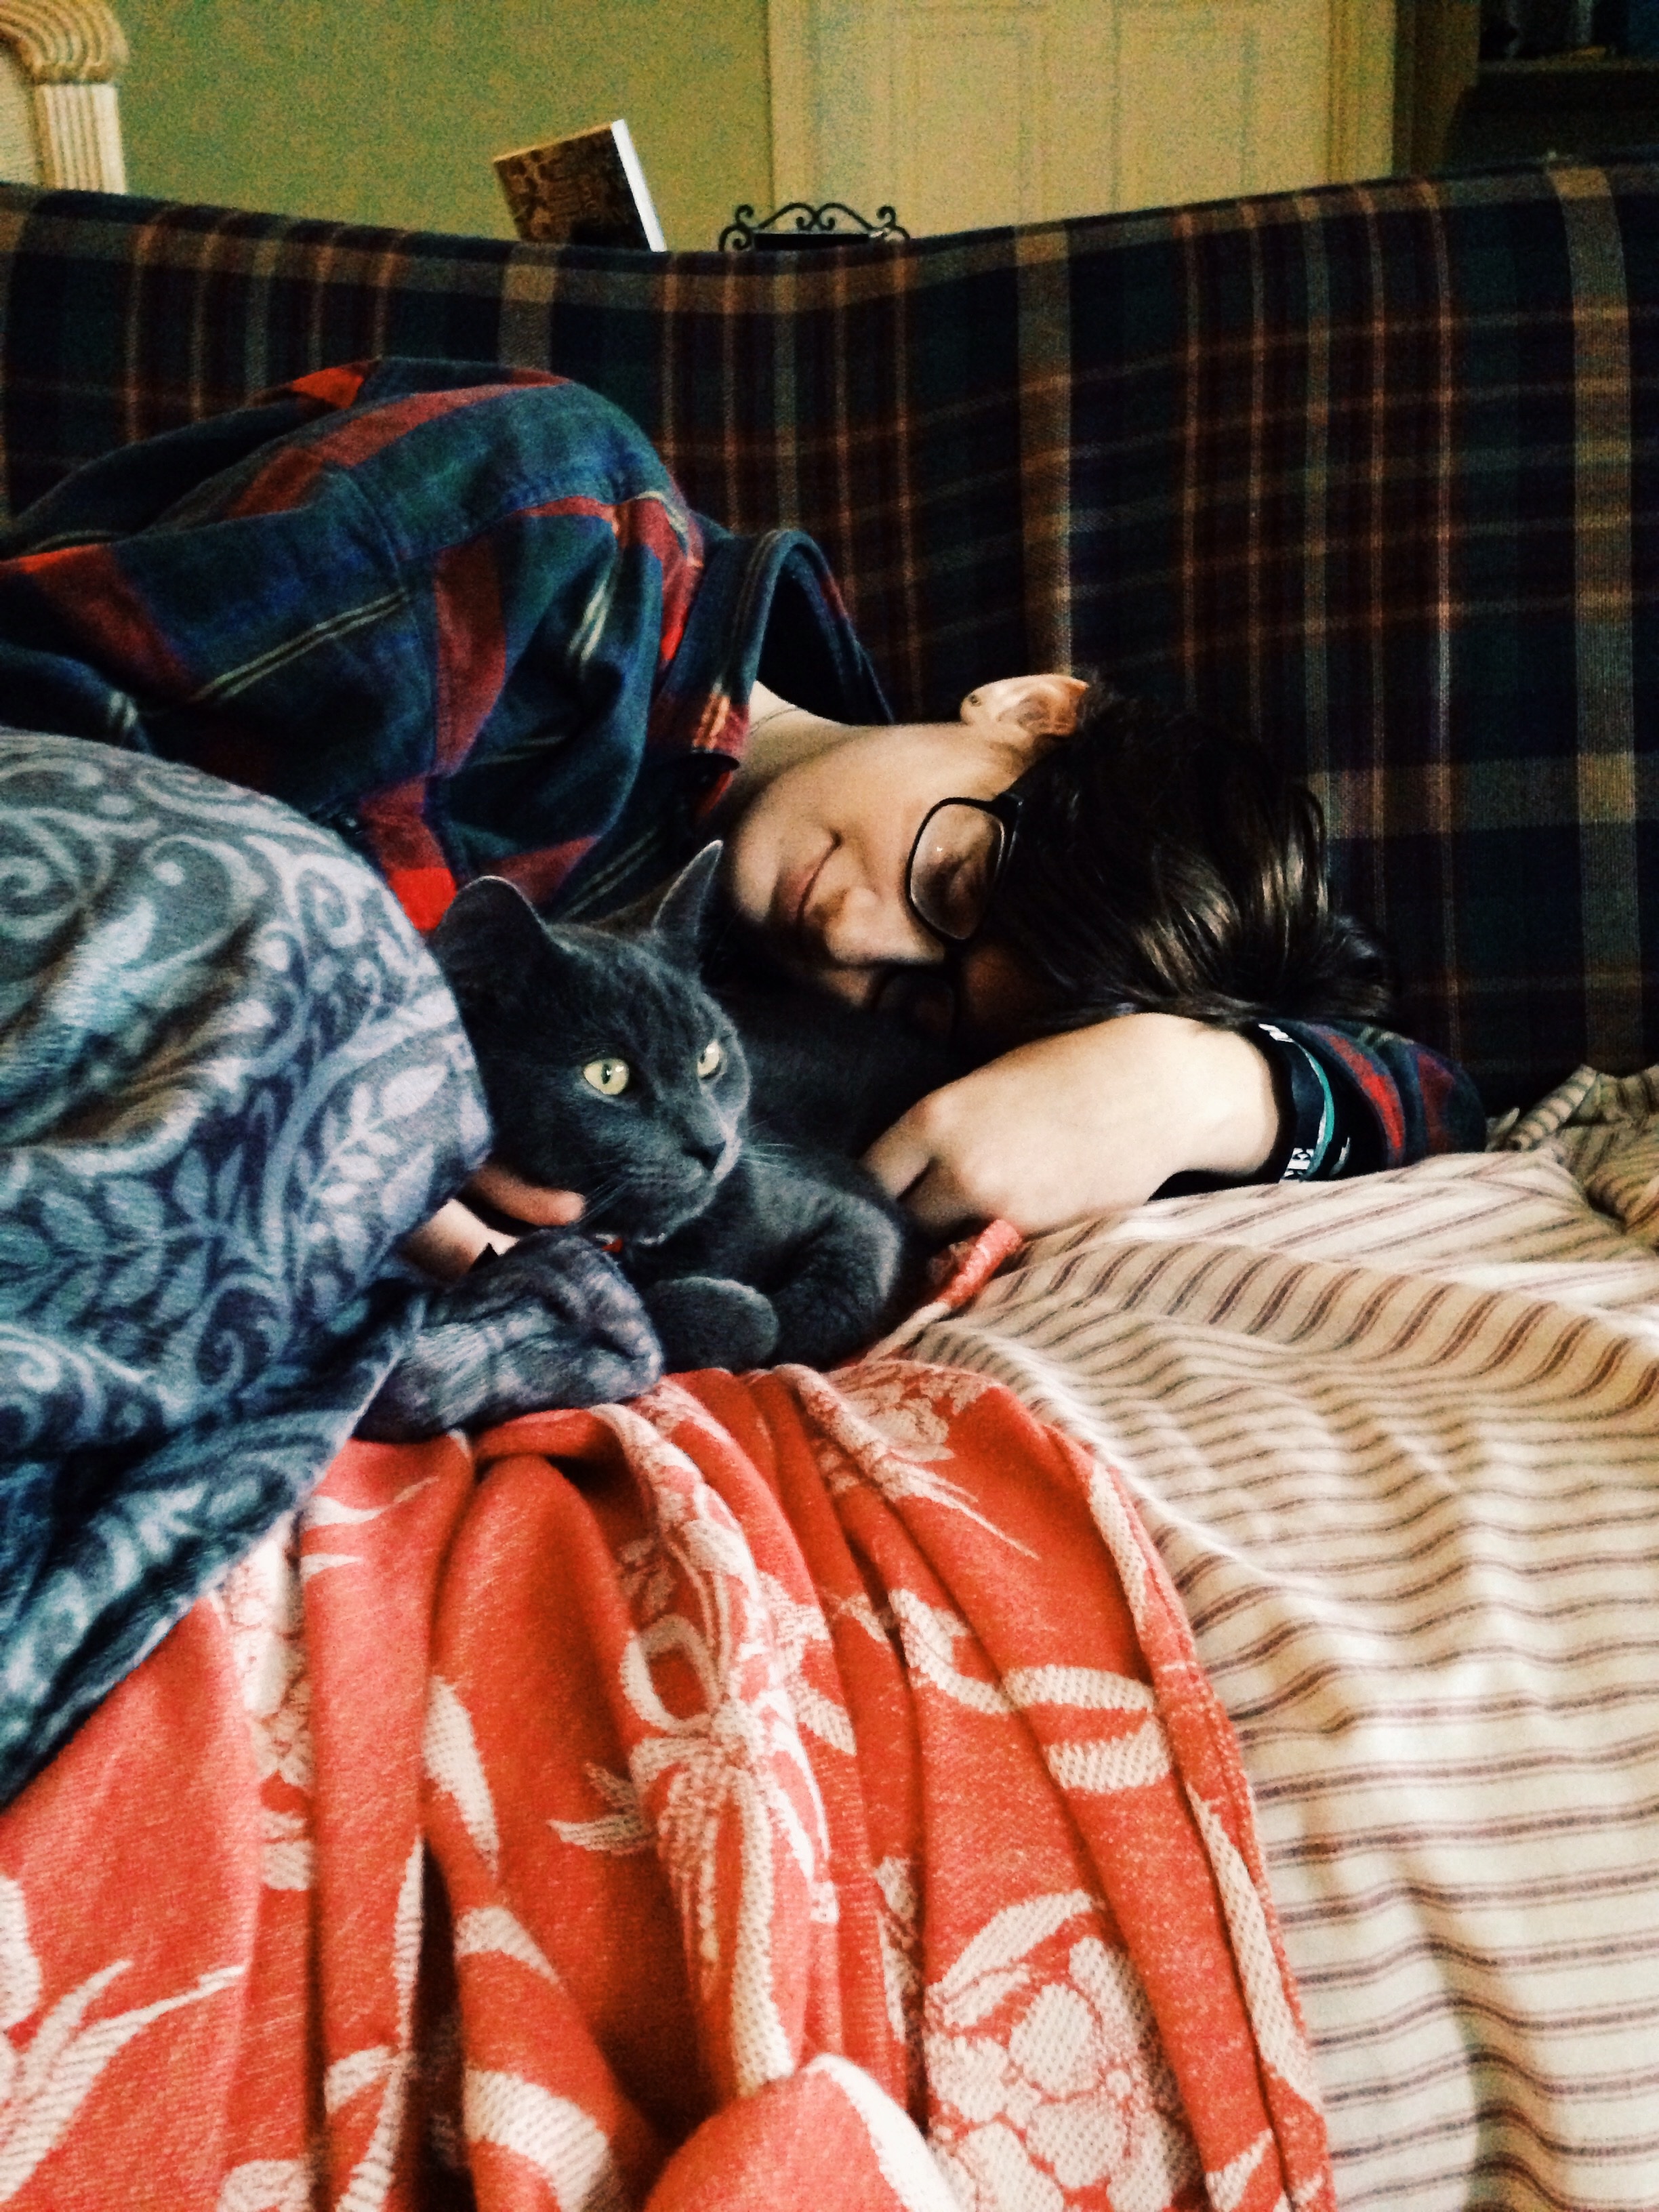
person, red, fashion, clothing, lady, costume, interaction, photo shoot, human positions